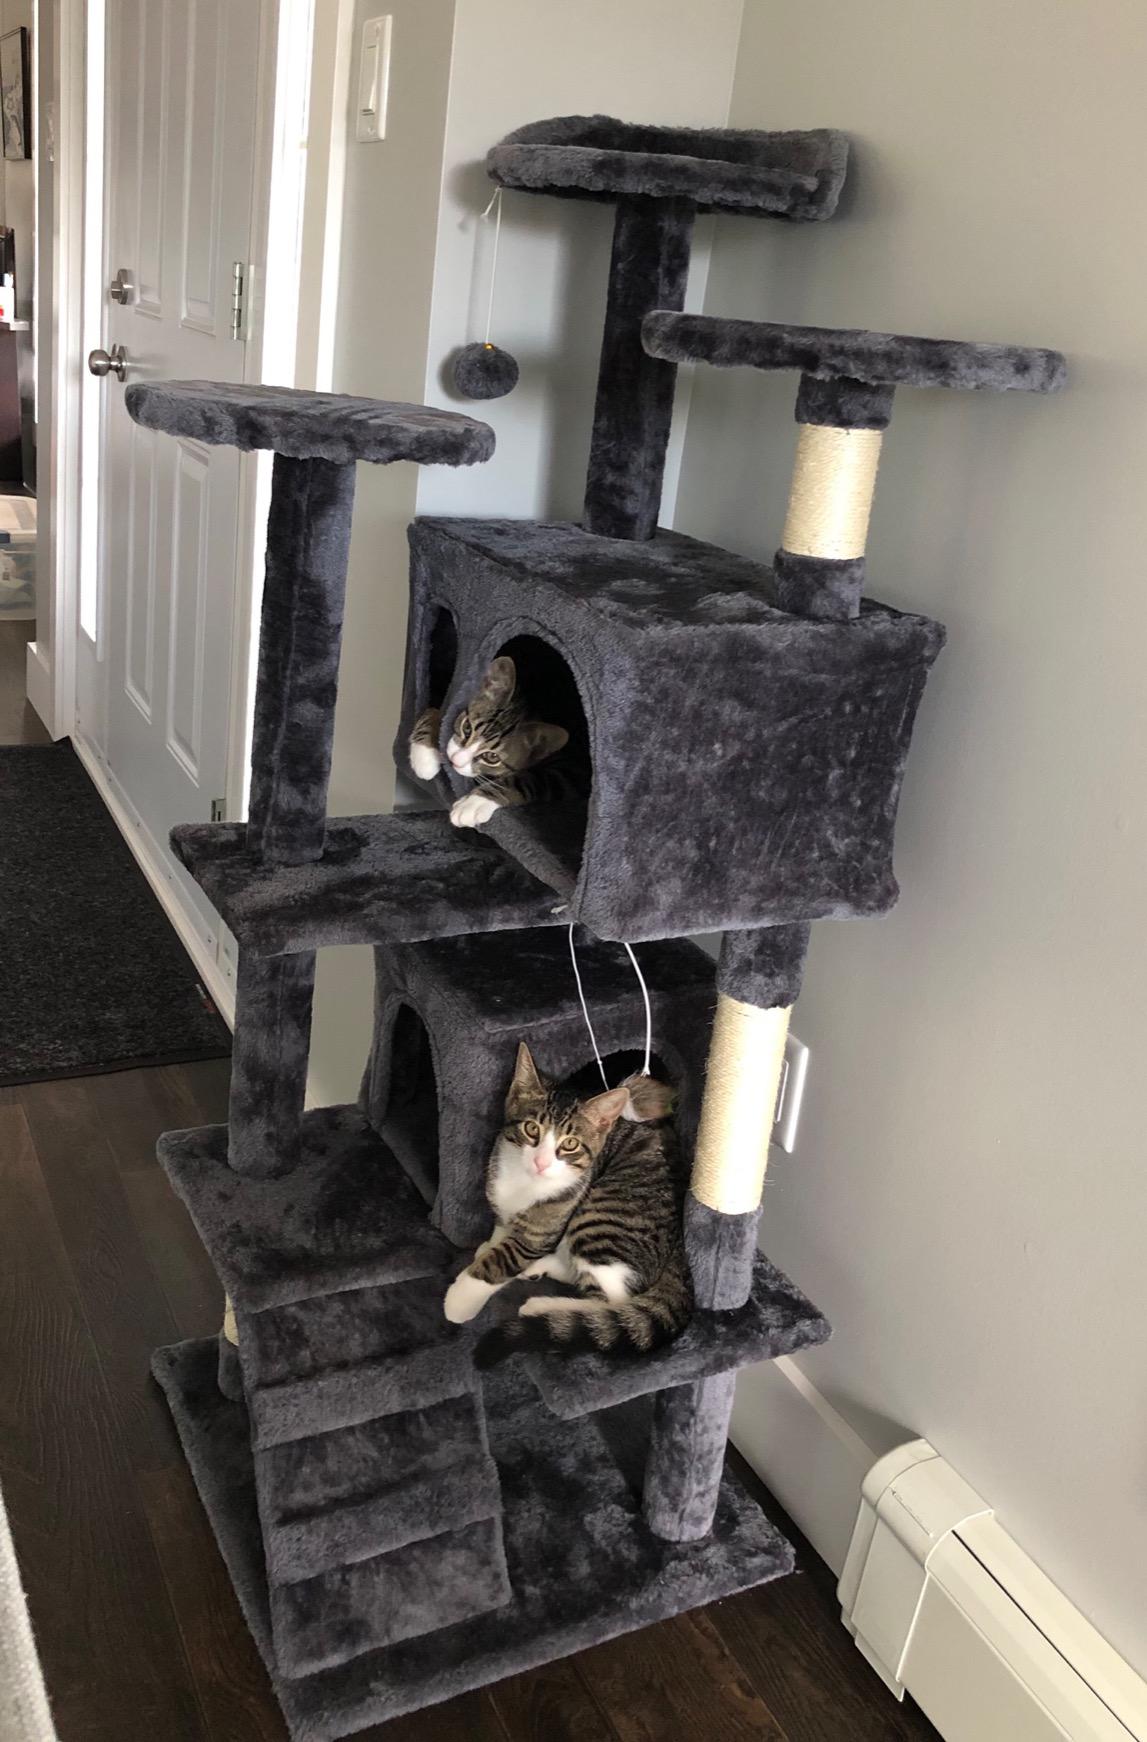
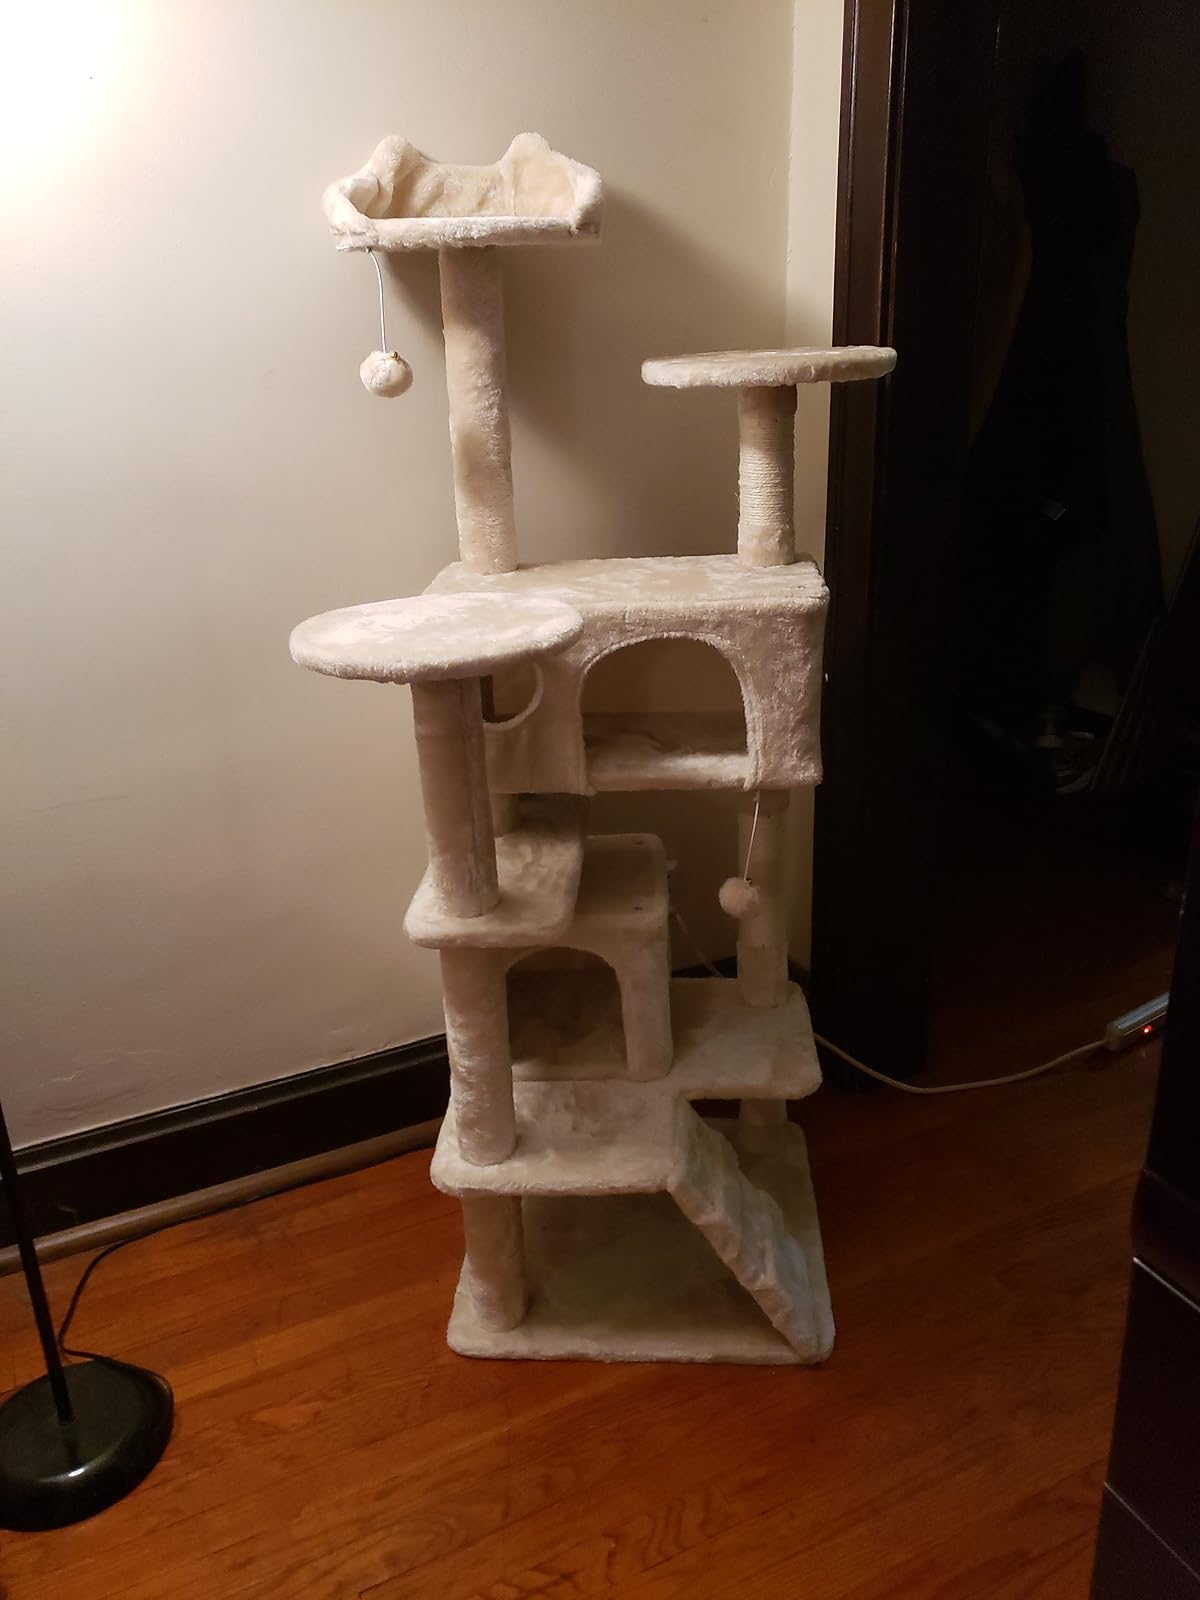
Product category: items_cat tree
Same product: no